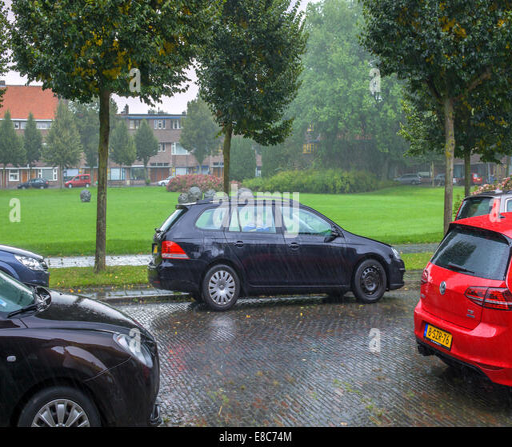
boy inside a car in the rain on a street